List of Colin Farrell performances

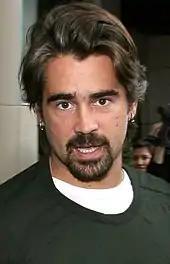
Farrell at the 2007 Toronto International Film Festival

Colin Farrell is an Irish actor. He began acting in the late 1990s, including a main role on the television series "Ballykissangel". Following an uncredited appearance in "The Disappearance of Finbar" (1996), he earned his first credited role in "The War Zone" (1999). He earned positive reviews for his breakout performance in "Tigerland" (2000), leading to Hollywood roles such as Jesse James in "American Outlaws" (2001). Farrell succeeded that with a blockbuster breakout in Steven Spielberg's "Minority Report" (2002). That same year, he also starred in "Phone Booth" and "Hart's War".